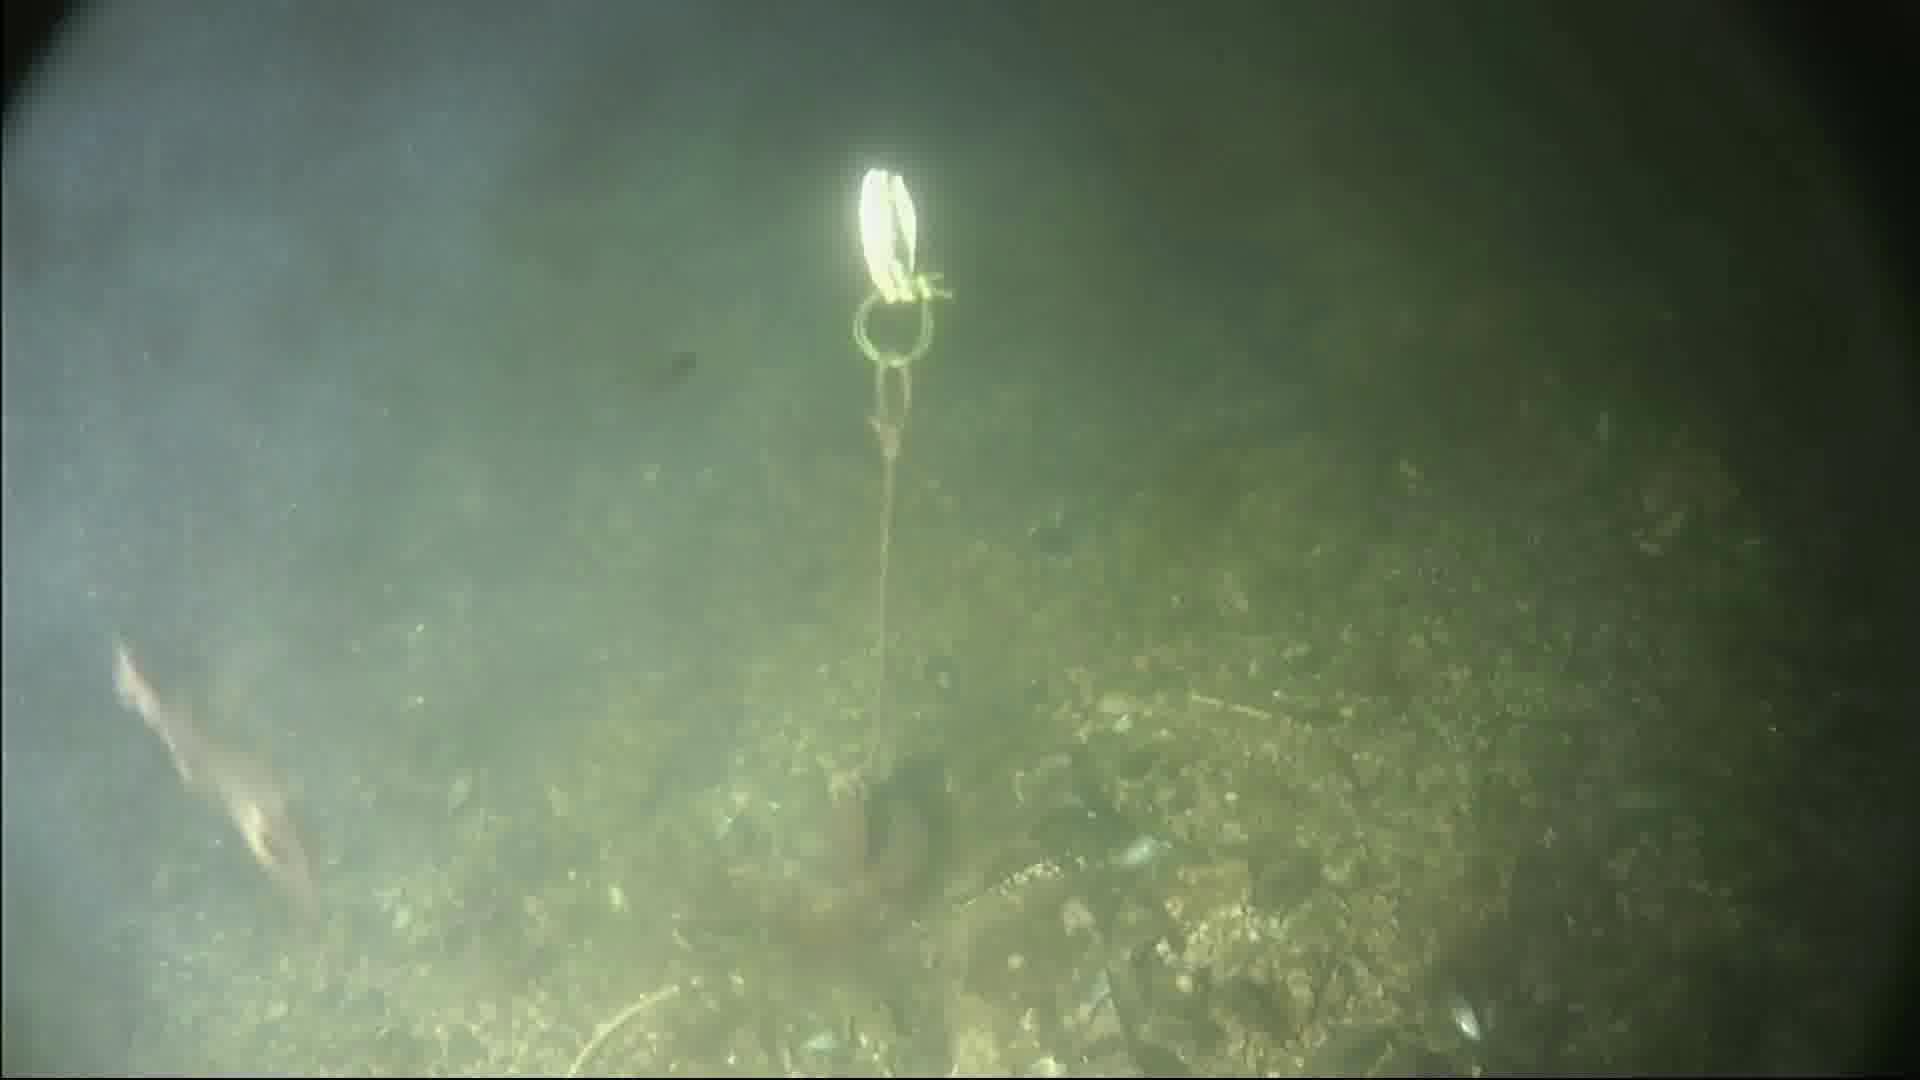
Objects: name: shrimp